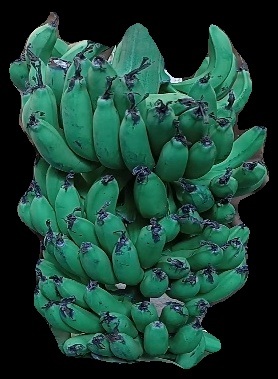
Variety: pachbale
Grade: grade3